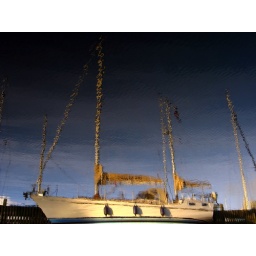
Reflectie van een schip in het water naast het dolfinarium in Hardewijk